Hurricane Willa

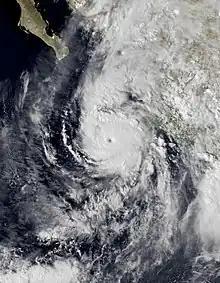
Willa at peak intensity just west of Jalisco early on October 22

Hurricane Willa was a powerful tropical cyclone that brought torrential rains and destructive winds to southwestern Mexico, particularly the states of Sinaloa and Nayarit, during late October 2018. It was the twenty-fifth tropical cyclone, twenty-second named storm, thirteenth hurricane, tenth major hurricane, and record-tying third Category 5 hurricane of the 2018 Pacific hurricane season. Willa was the first major hurricane to make landfall in the Mexican state of Sinaloa since Lane in 2006.